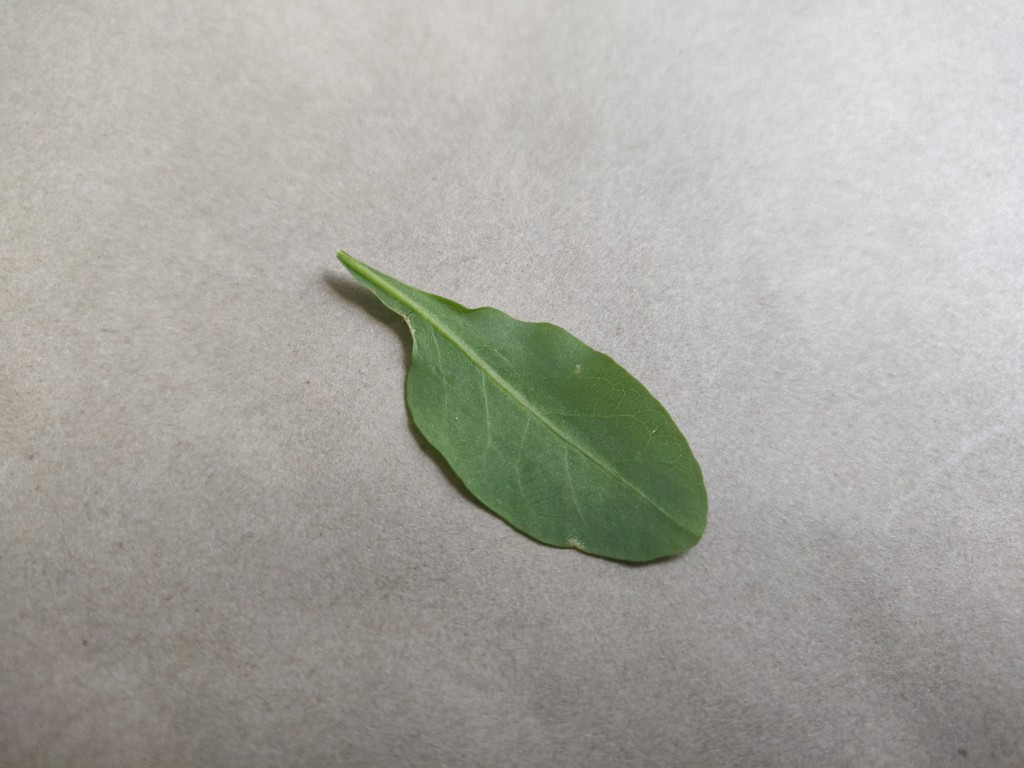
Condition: Healthy
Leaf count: single
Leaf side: back